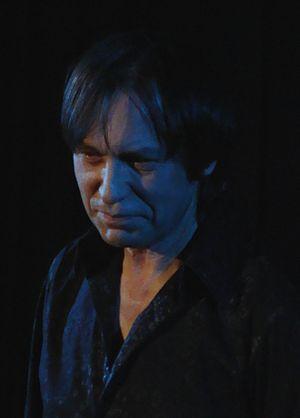
Nikolaï Ivanovitch Noskov, né le 12 janvier 1956 à Gjatsk en RSFS de Russie, est un chanteur et musicien russe. Il est l'ancien chanteur du groupe Gorky Park.